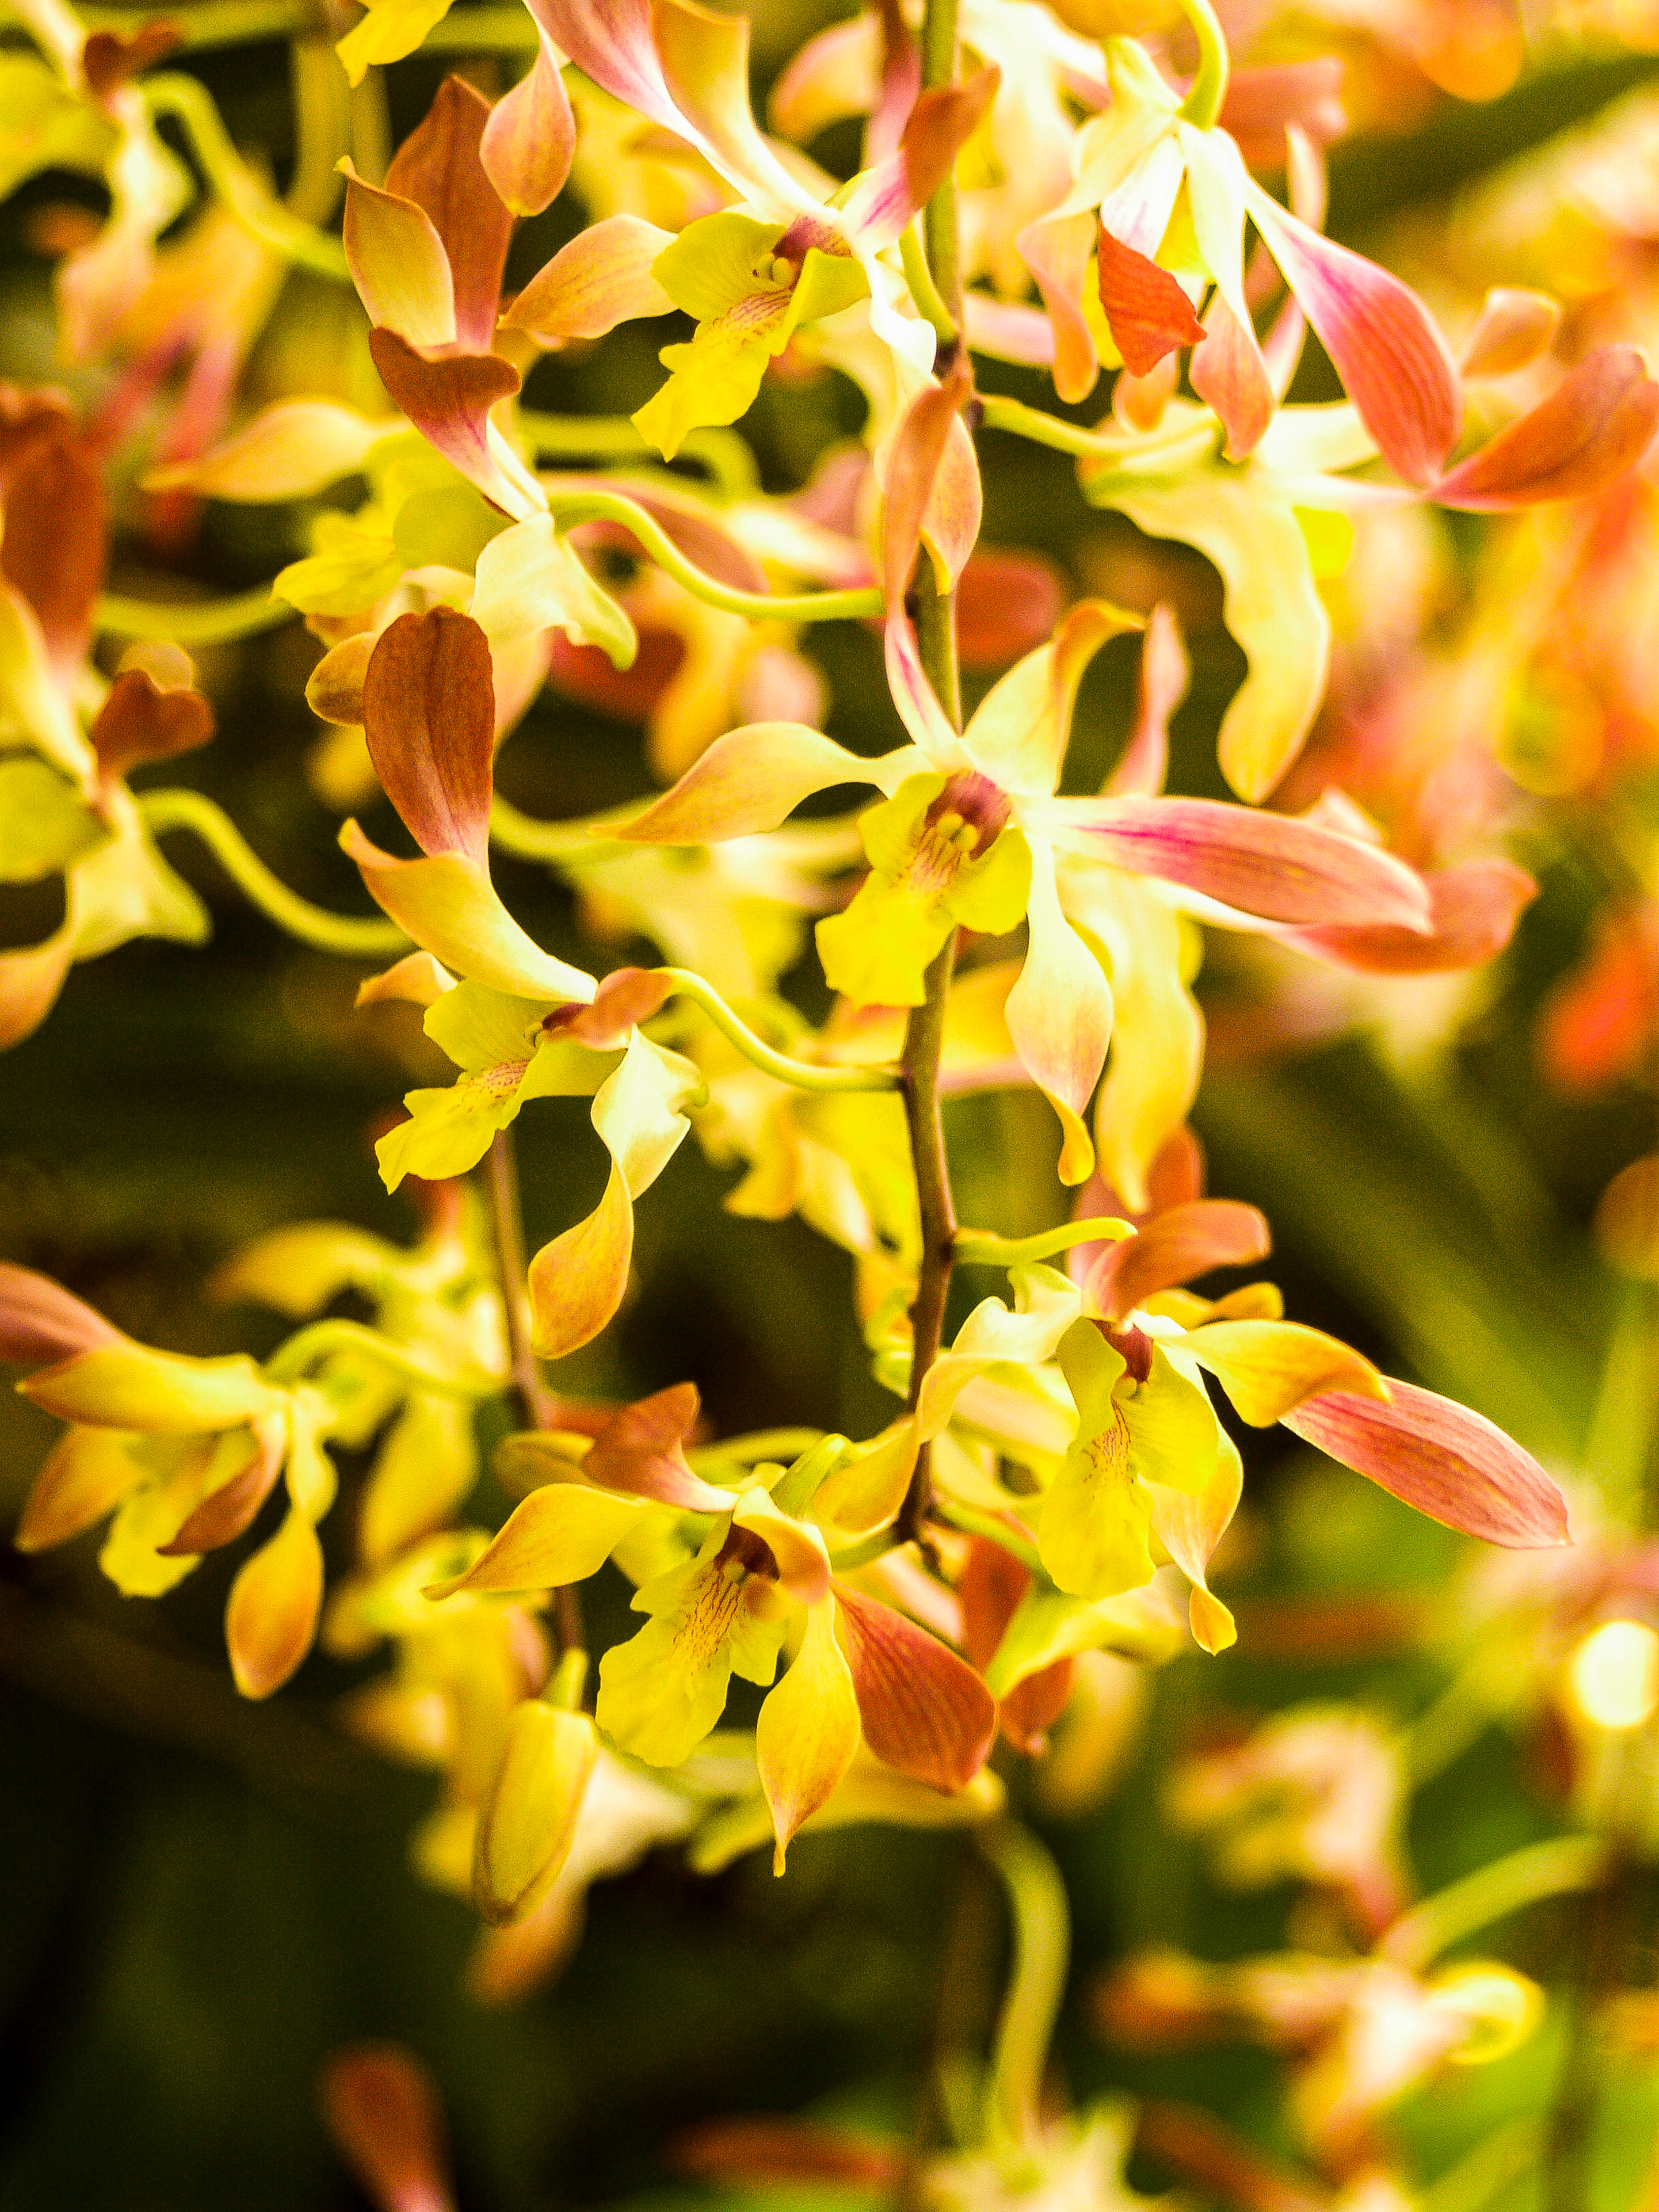
orchid, floral, purple, flora, background, blossom, flower, pink, beauty, beautiful, nature, botany, exotic, petal, closeup, color, bouquet, plant, violet, fresh, bloom, tropical, colorful, decoration, natural, garden, macro, branch, valentine, yellow, spring, flowering plant, autumn, dendrobium, epidendrum, wildflower